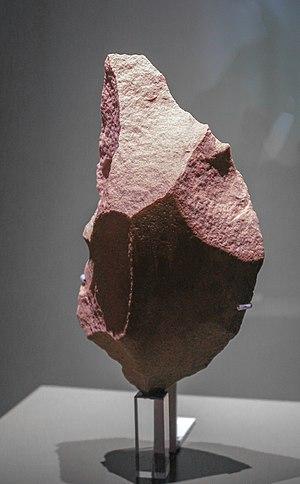
Biface réalisé sur un galet de quartzite rouge. H env. 20 cm. Site de Jeongok-ri. Gyeonggi-do. Paléolithique ancien. Fouille de 2007. Musée National de Corée.
La Préhistoire de la Corée couvre le territoire de la Corée du Sud et de la Corée du Nord mais aussi des espaces situés au-delà.